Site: brandenburg
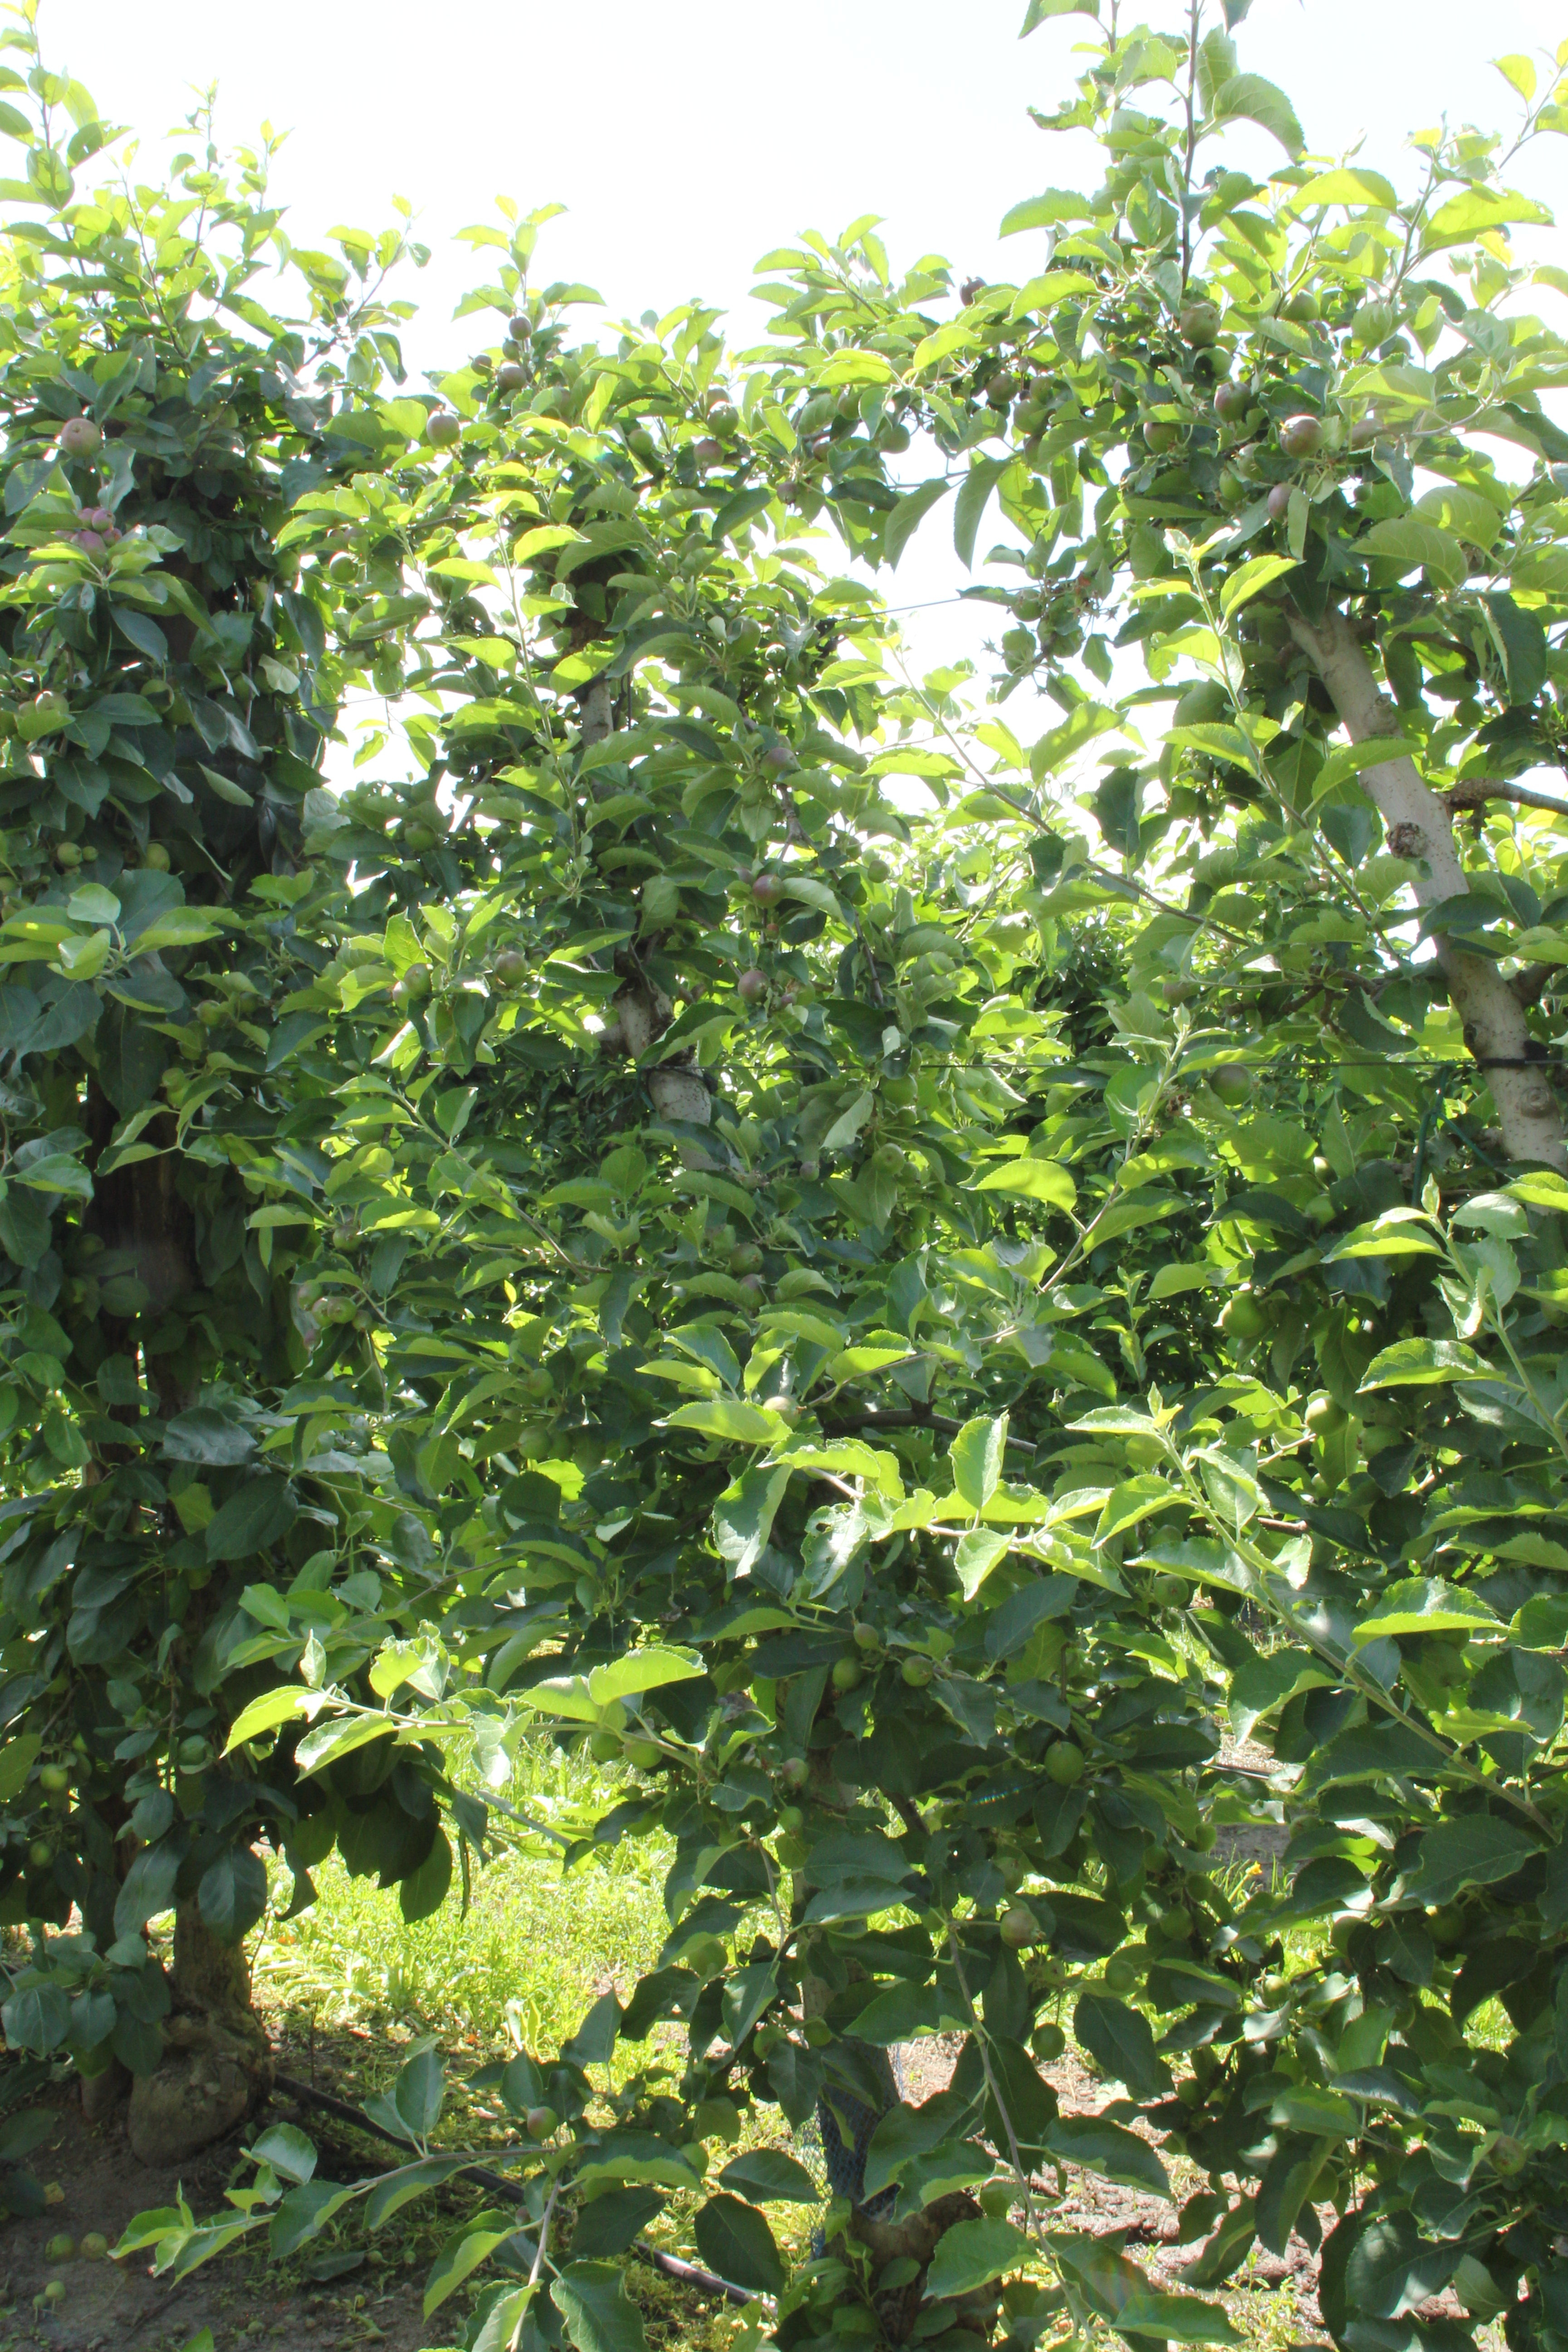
Growth stage (BBCH 73): Development of fruit